Edward Rawson (politician)

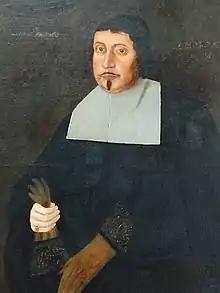
Portrait by the Freake Limner

Edward Rawson (April 16, 1615August 27, 1693) served as the first Secretary of the Massachusetts Bay Colony.